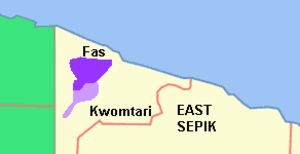
Les langues kwomtari sont une famille de langues papoues parlées en Papouasie-Nouvelle-Guinée, dans la province de Sandaun.
Les langues fas sont une famille de langues papoues parlées en Papouasie-Nouvelle-Guinée dans la province de Sandaun.